Laura Nyro

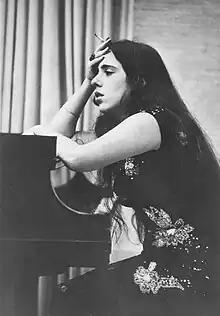
Nyro in 1970

Laura Nyro (born Laura Nigro; October 18, 1947 – April 8, 1997) was an American songwriter and singer. She achieved critical acclaim with her own recordings, particularly the albums "Eli and the Thirteenth Confession" (1968) and "New York Tendaberry" (1969), and had commercial success with artists such as Barbra Streisand and the 5th Dimension recording her songs. Wider recognition for her artistry was posthumous, while her contemporaries such as Elton John idolized her. She was praised for her emotive three-octave mezzo-soprano voice.